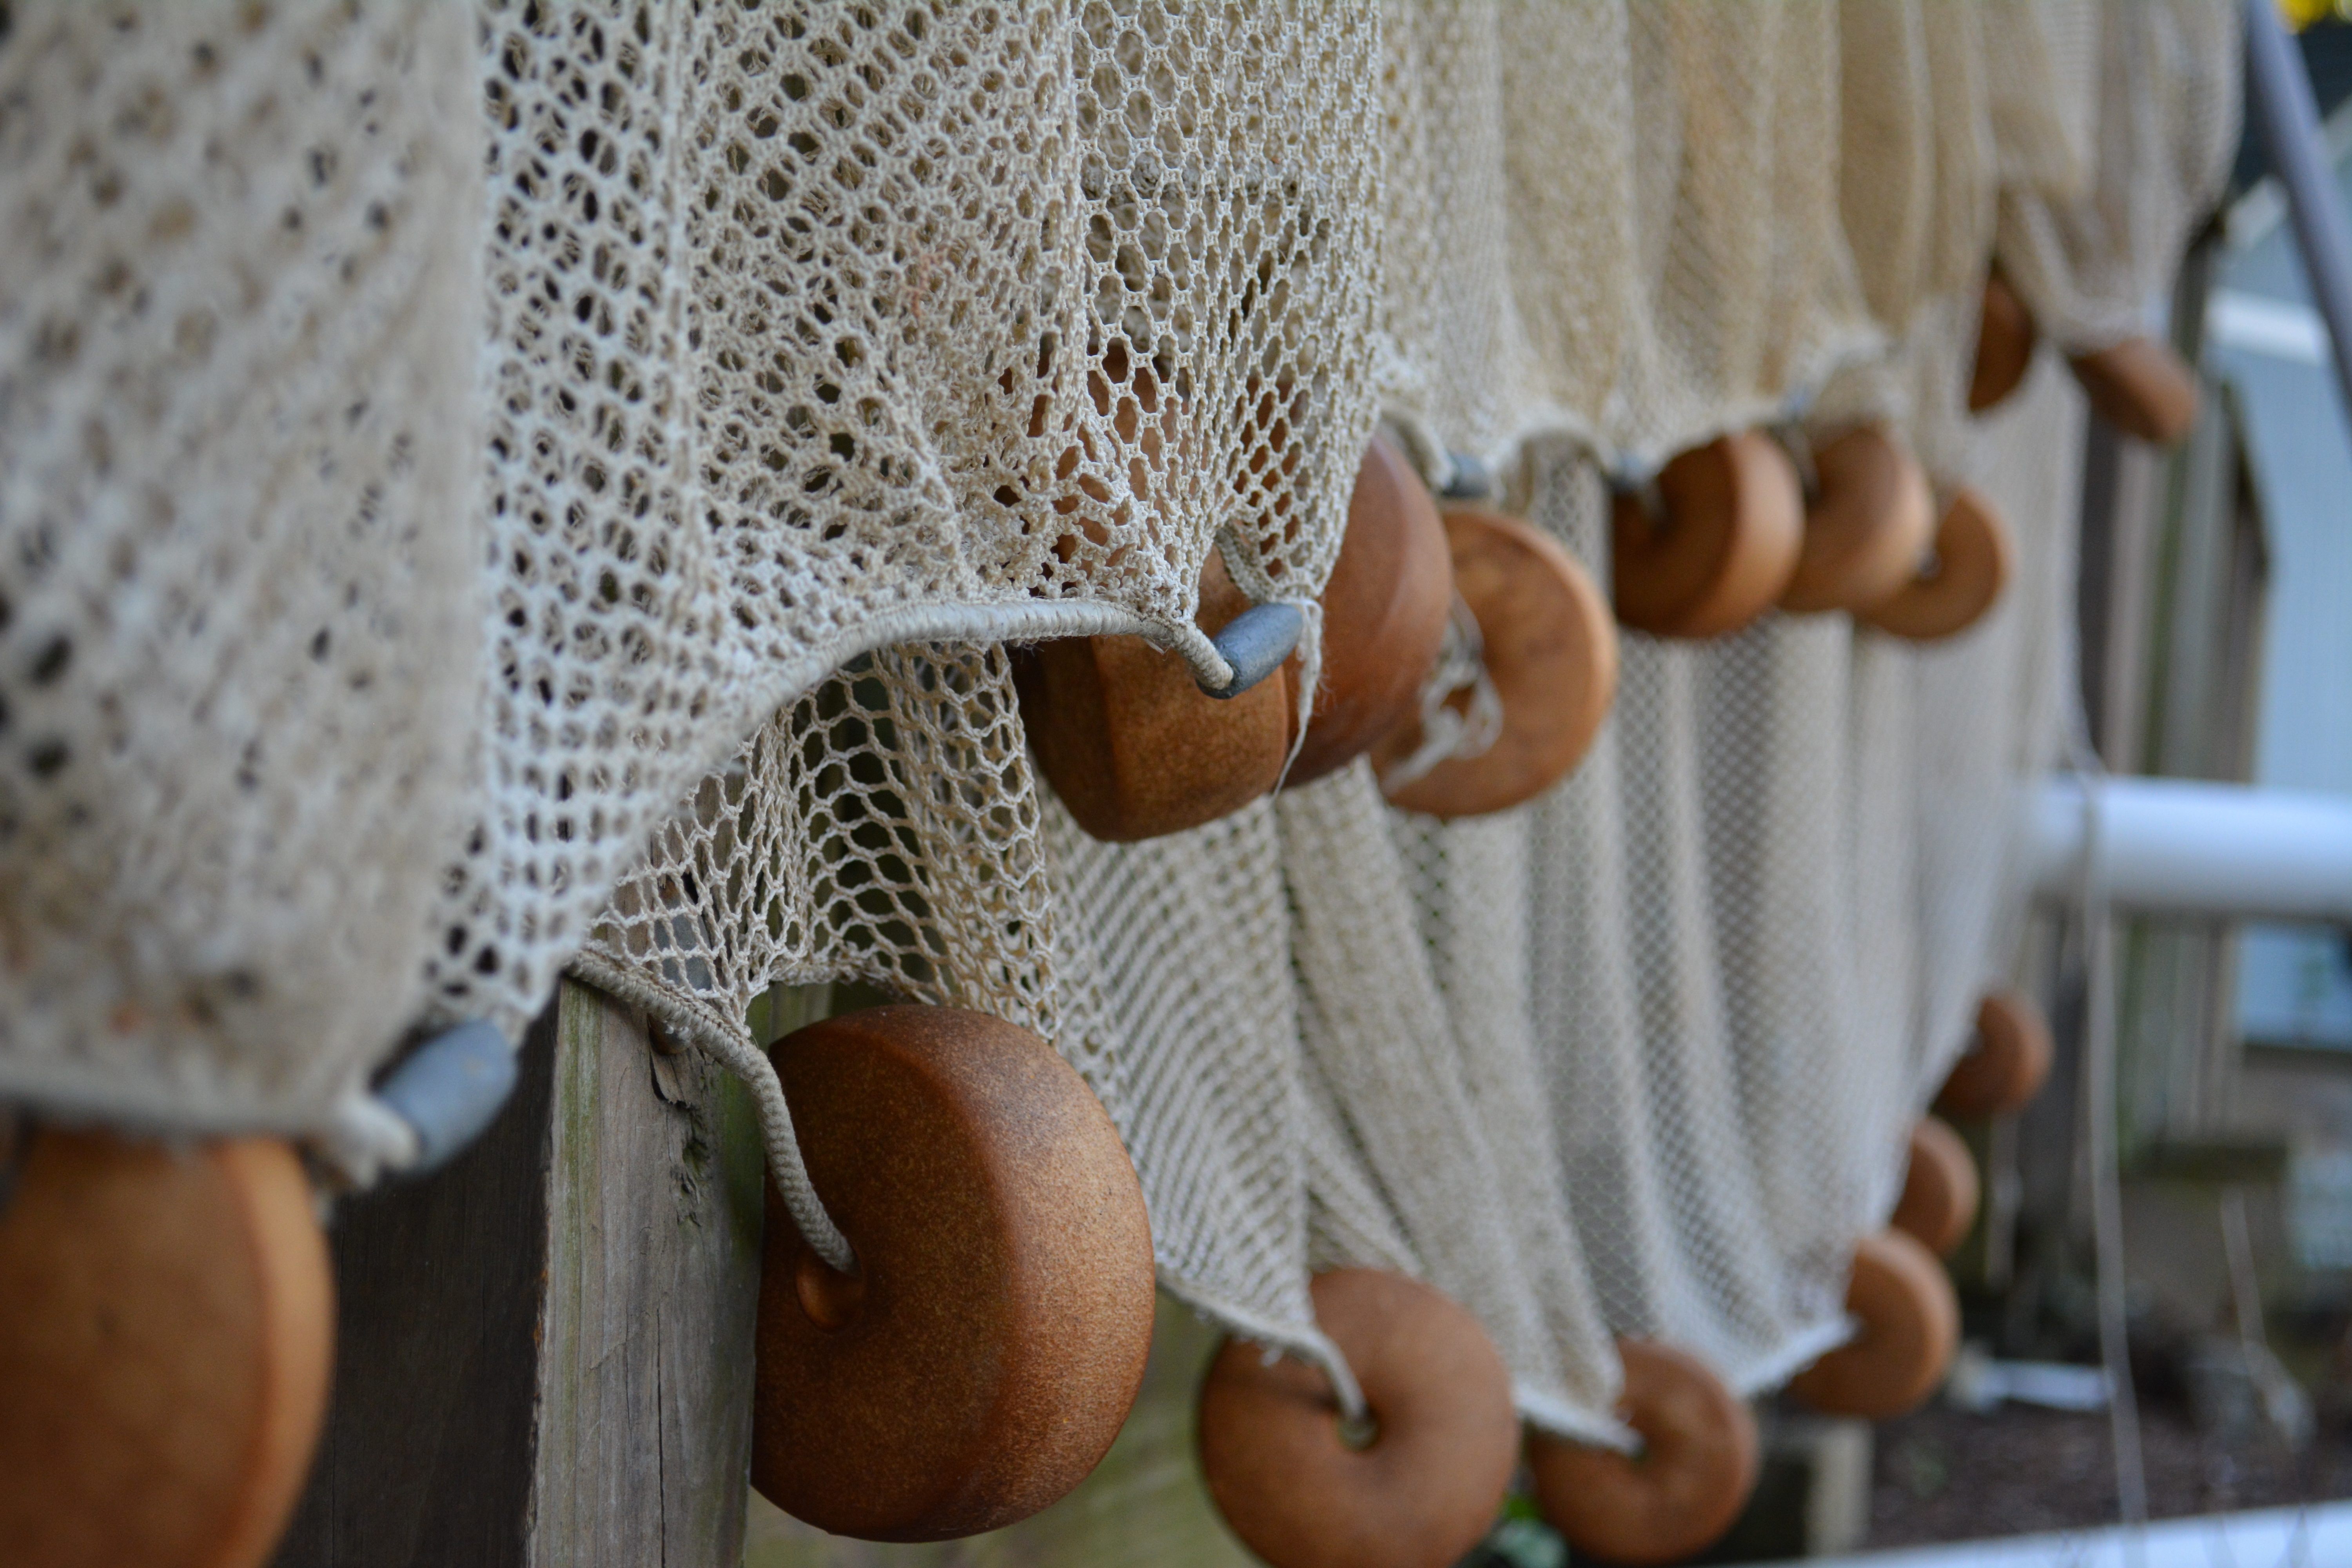
hand, sea, coast, water, ocean, rope, pier, river, spring, fishing, harbor, fish, crochet, knitting, textile, art, dress, net, catch, active, fishing net